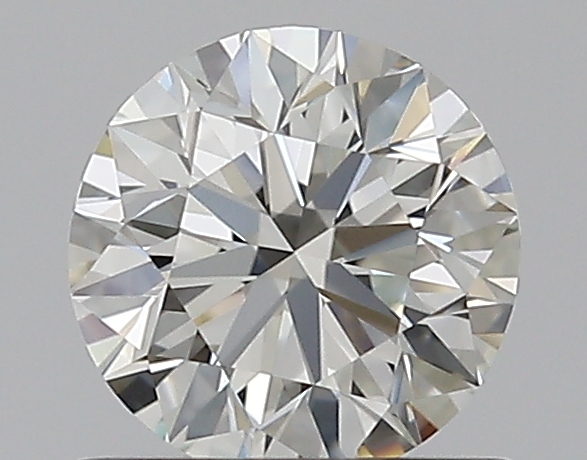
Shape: round
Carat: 0.7
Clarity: VVS1
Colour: J
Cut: EX
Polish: EX
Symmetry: VG
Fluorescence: ST
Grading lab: GIA
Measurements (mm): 5.58 x 5.66 x 3.54